John Kerr (physicist)

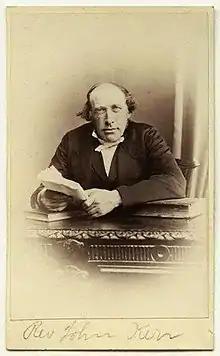
John Kerr, c. 1860, photograph by Thomas Annan

John Kerr FRS (17 December 1824 – 15 August 1907) was a Scottish physicist and a pioneer in the field of electro-optics. He is best known for the discovery of what is now called the Kerr effect.